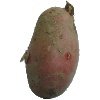
Label: Potato Red 1